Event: Nepal Earthquake
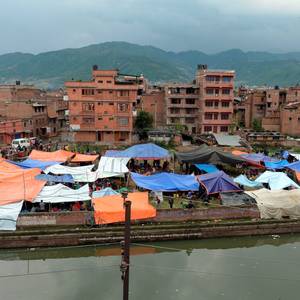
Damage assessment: no_damage